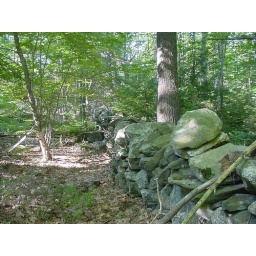
This stone wall marks the boundary between Androscoggin and Sagadahoc counties in Maine